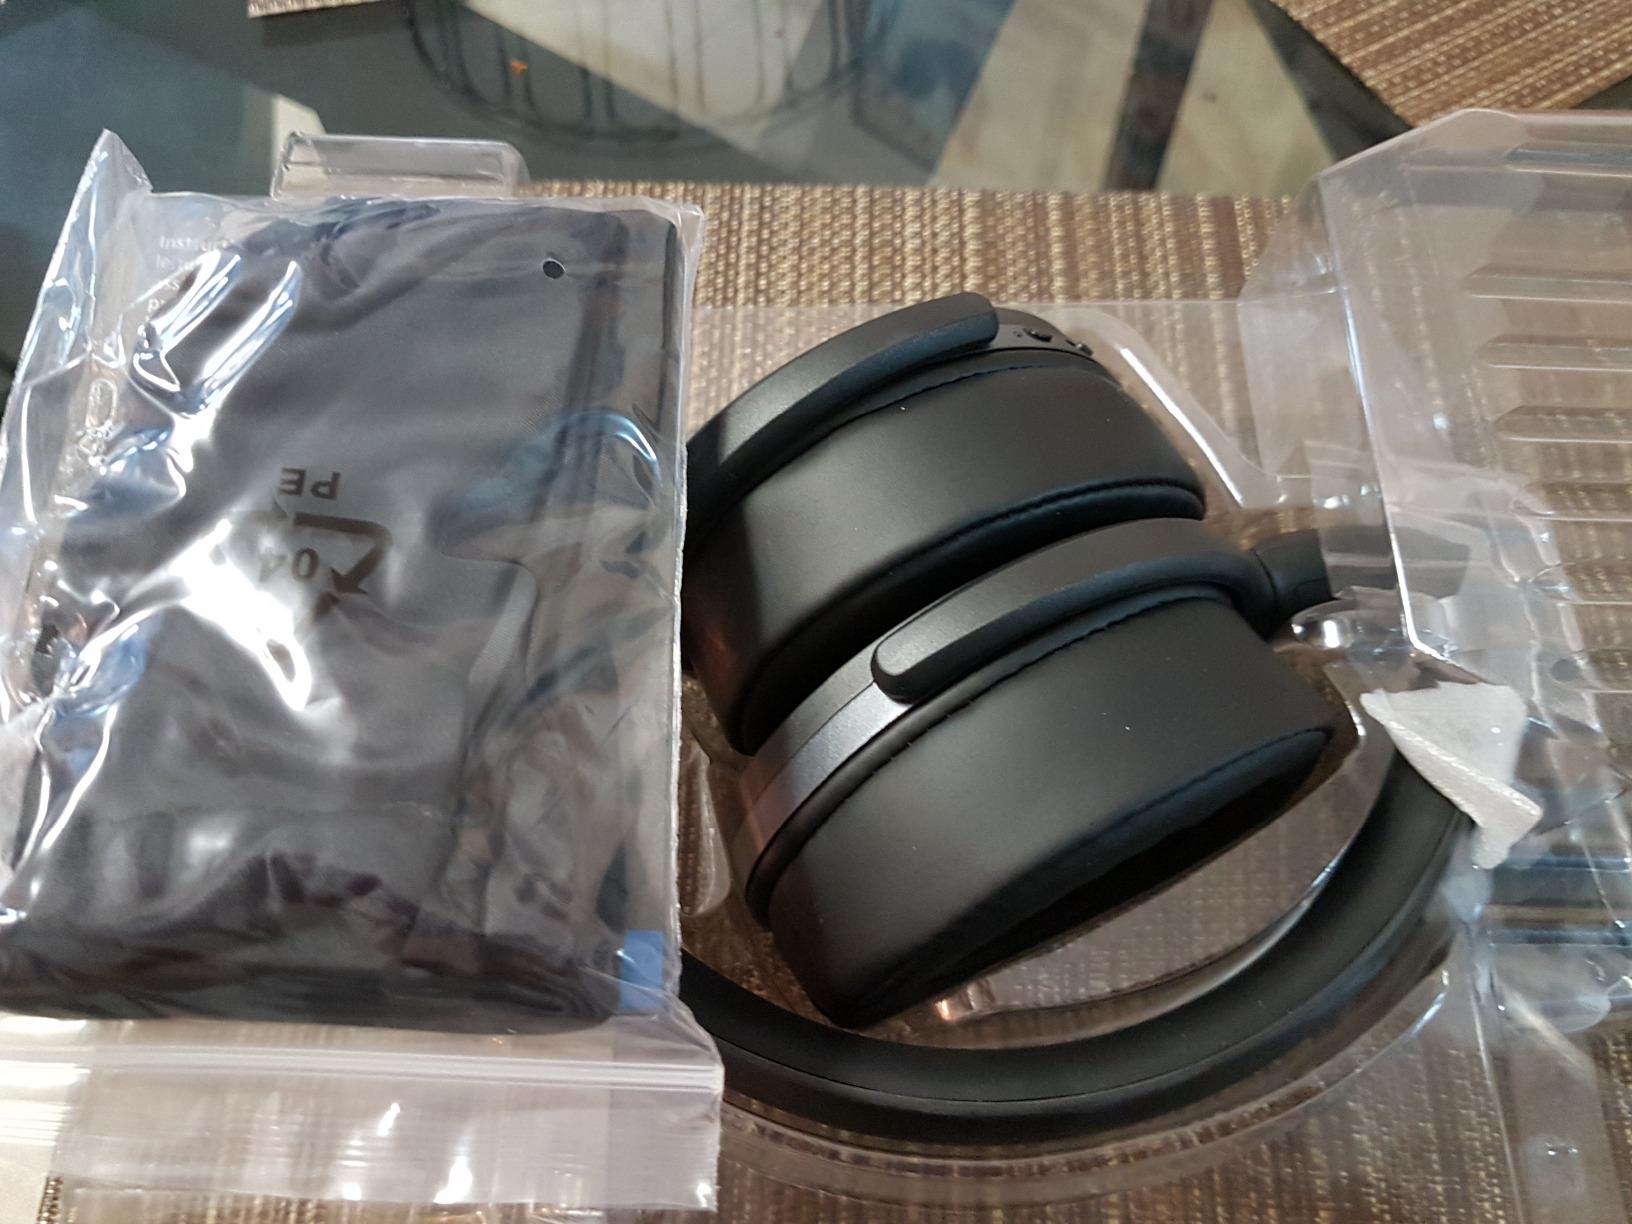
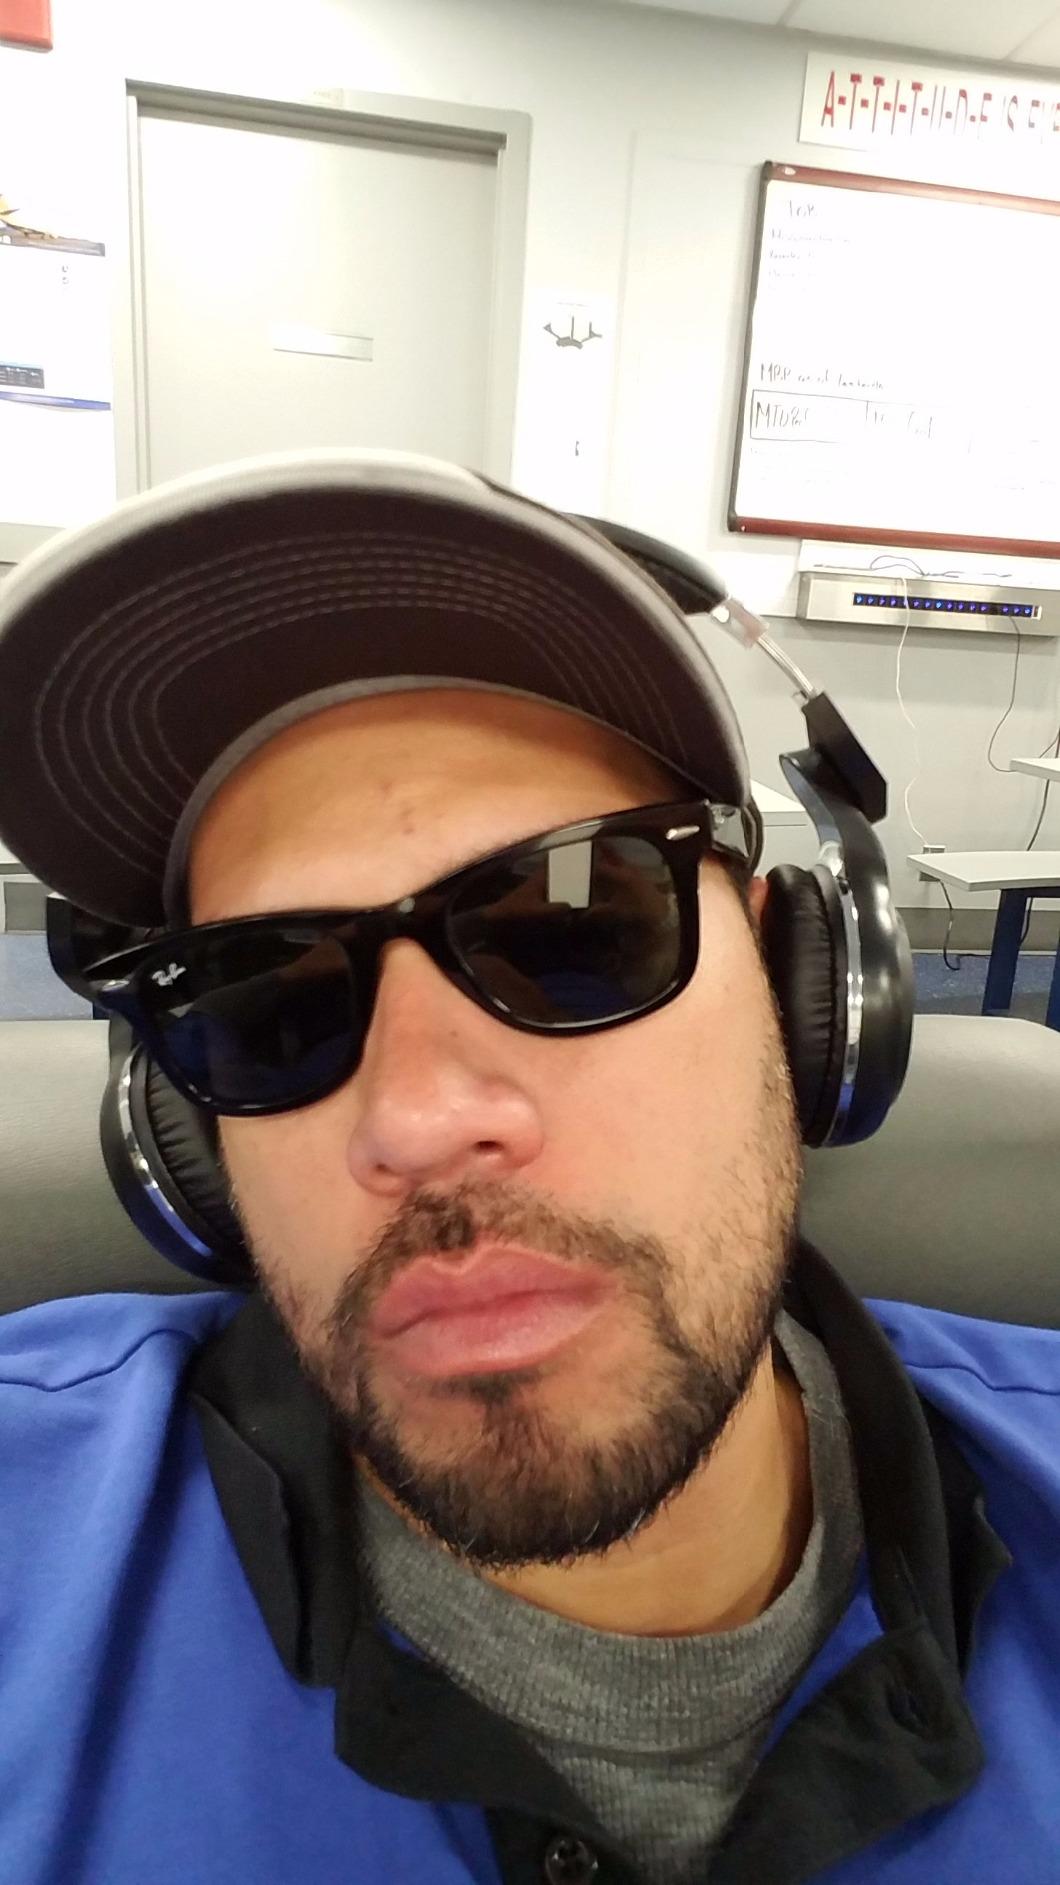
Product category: headphones
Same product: no